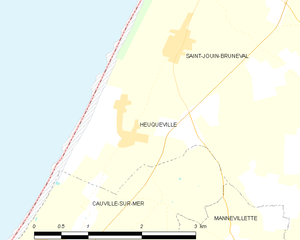
Carte des communes françaises Heuqueville